J. B. M. Hertzog

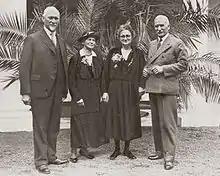
Smuts (furthest left) and Hertzog (furthest right) with their wives, circa 1934.

In foreign policy, Hertzog favoured a policy of distance from the British Empire and, as a lifelong Germanophile, was sympathetic towards revising the international system set up by the Treaty of Versailles in favour of lessening the burdens imposed on Germany. Hertzog's cabinet in the 1930s was divided between a pro-British group led by the Anglophile Smuts, and a pro-German group led by Oswald Pirow, the openly pro-Nazi and anti-Semitic minister of defence, with Hertzog occupying a middle position. Hertzog had an autocratic style of leadership, expecting the cabinet to approve his decisions rather than to discuss them and, as a consequence, the cabinet only met intermittently.